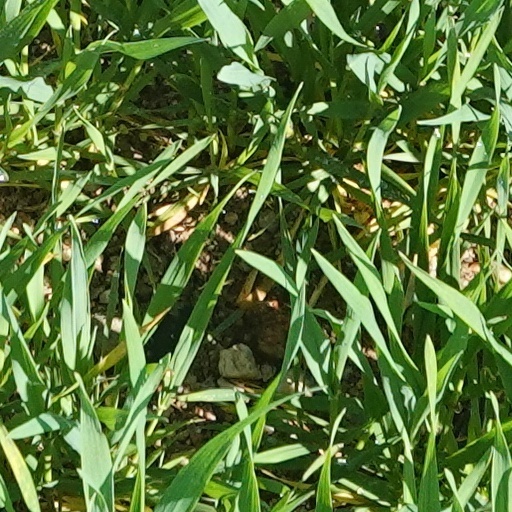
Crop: wheat